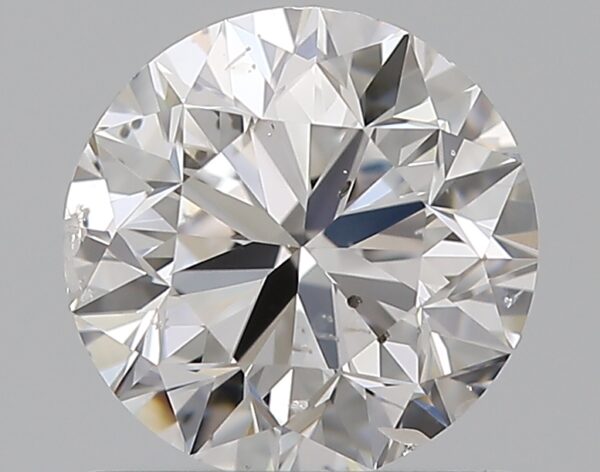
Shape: round
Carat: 0.9
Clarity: SI2
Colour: D
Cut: VG
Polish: EX
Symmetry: VG
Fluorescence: F
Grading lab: GIA
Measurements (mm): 5.97 x 6.04 x 3.88